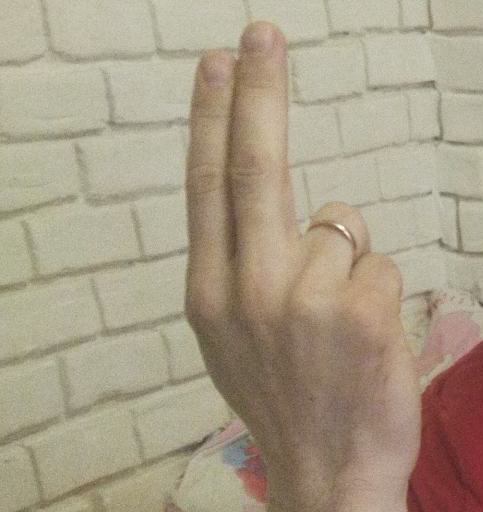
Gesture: two_up_inverted